Liverpool College of Music

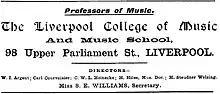
A 1900 advertisement for Liverpool College of Music.

The College appeared to change name and location numerous times. Although some records refer to 'since 1884' and others to 'established in 1895', there is a report of the 'new Music "School", Liverpool (limited)' opening on 21 January 1892, and also a tenth-anniversary concert (for the "College") on 10 November 1902. The decision to change from 'School' to 'College' was taken around May 1896.